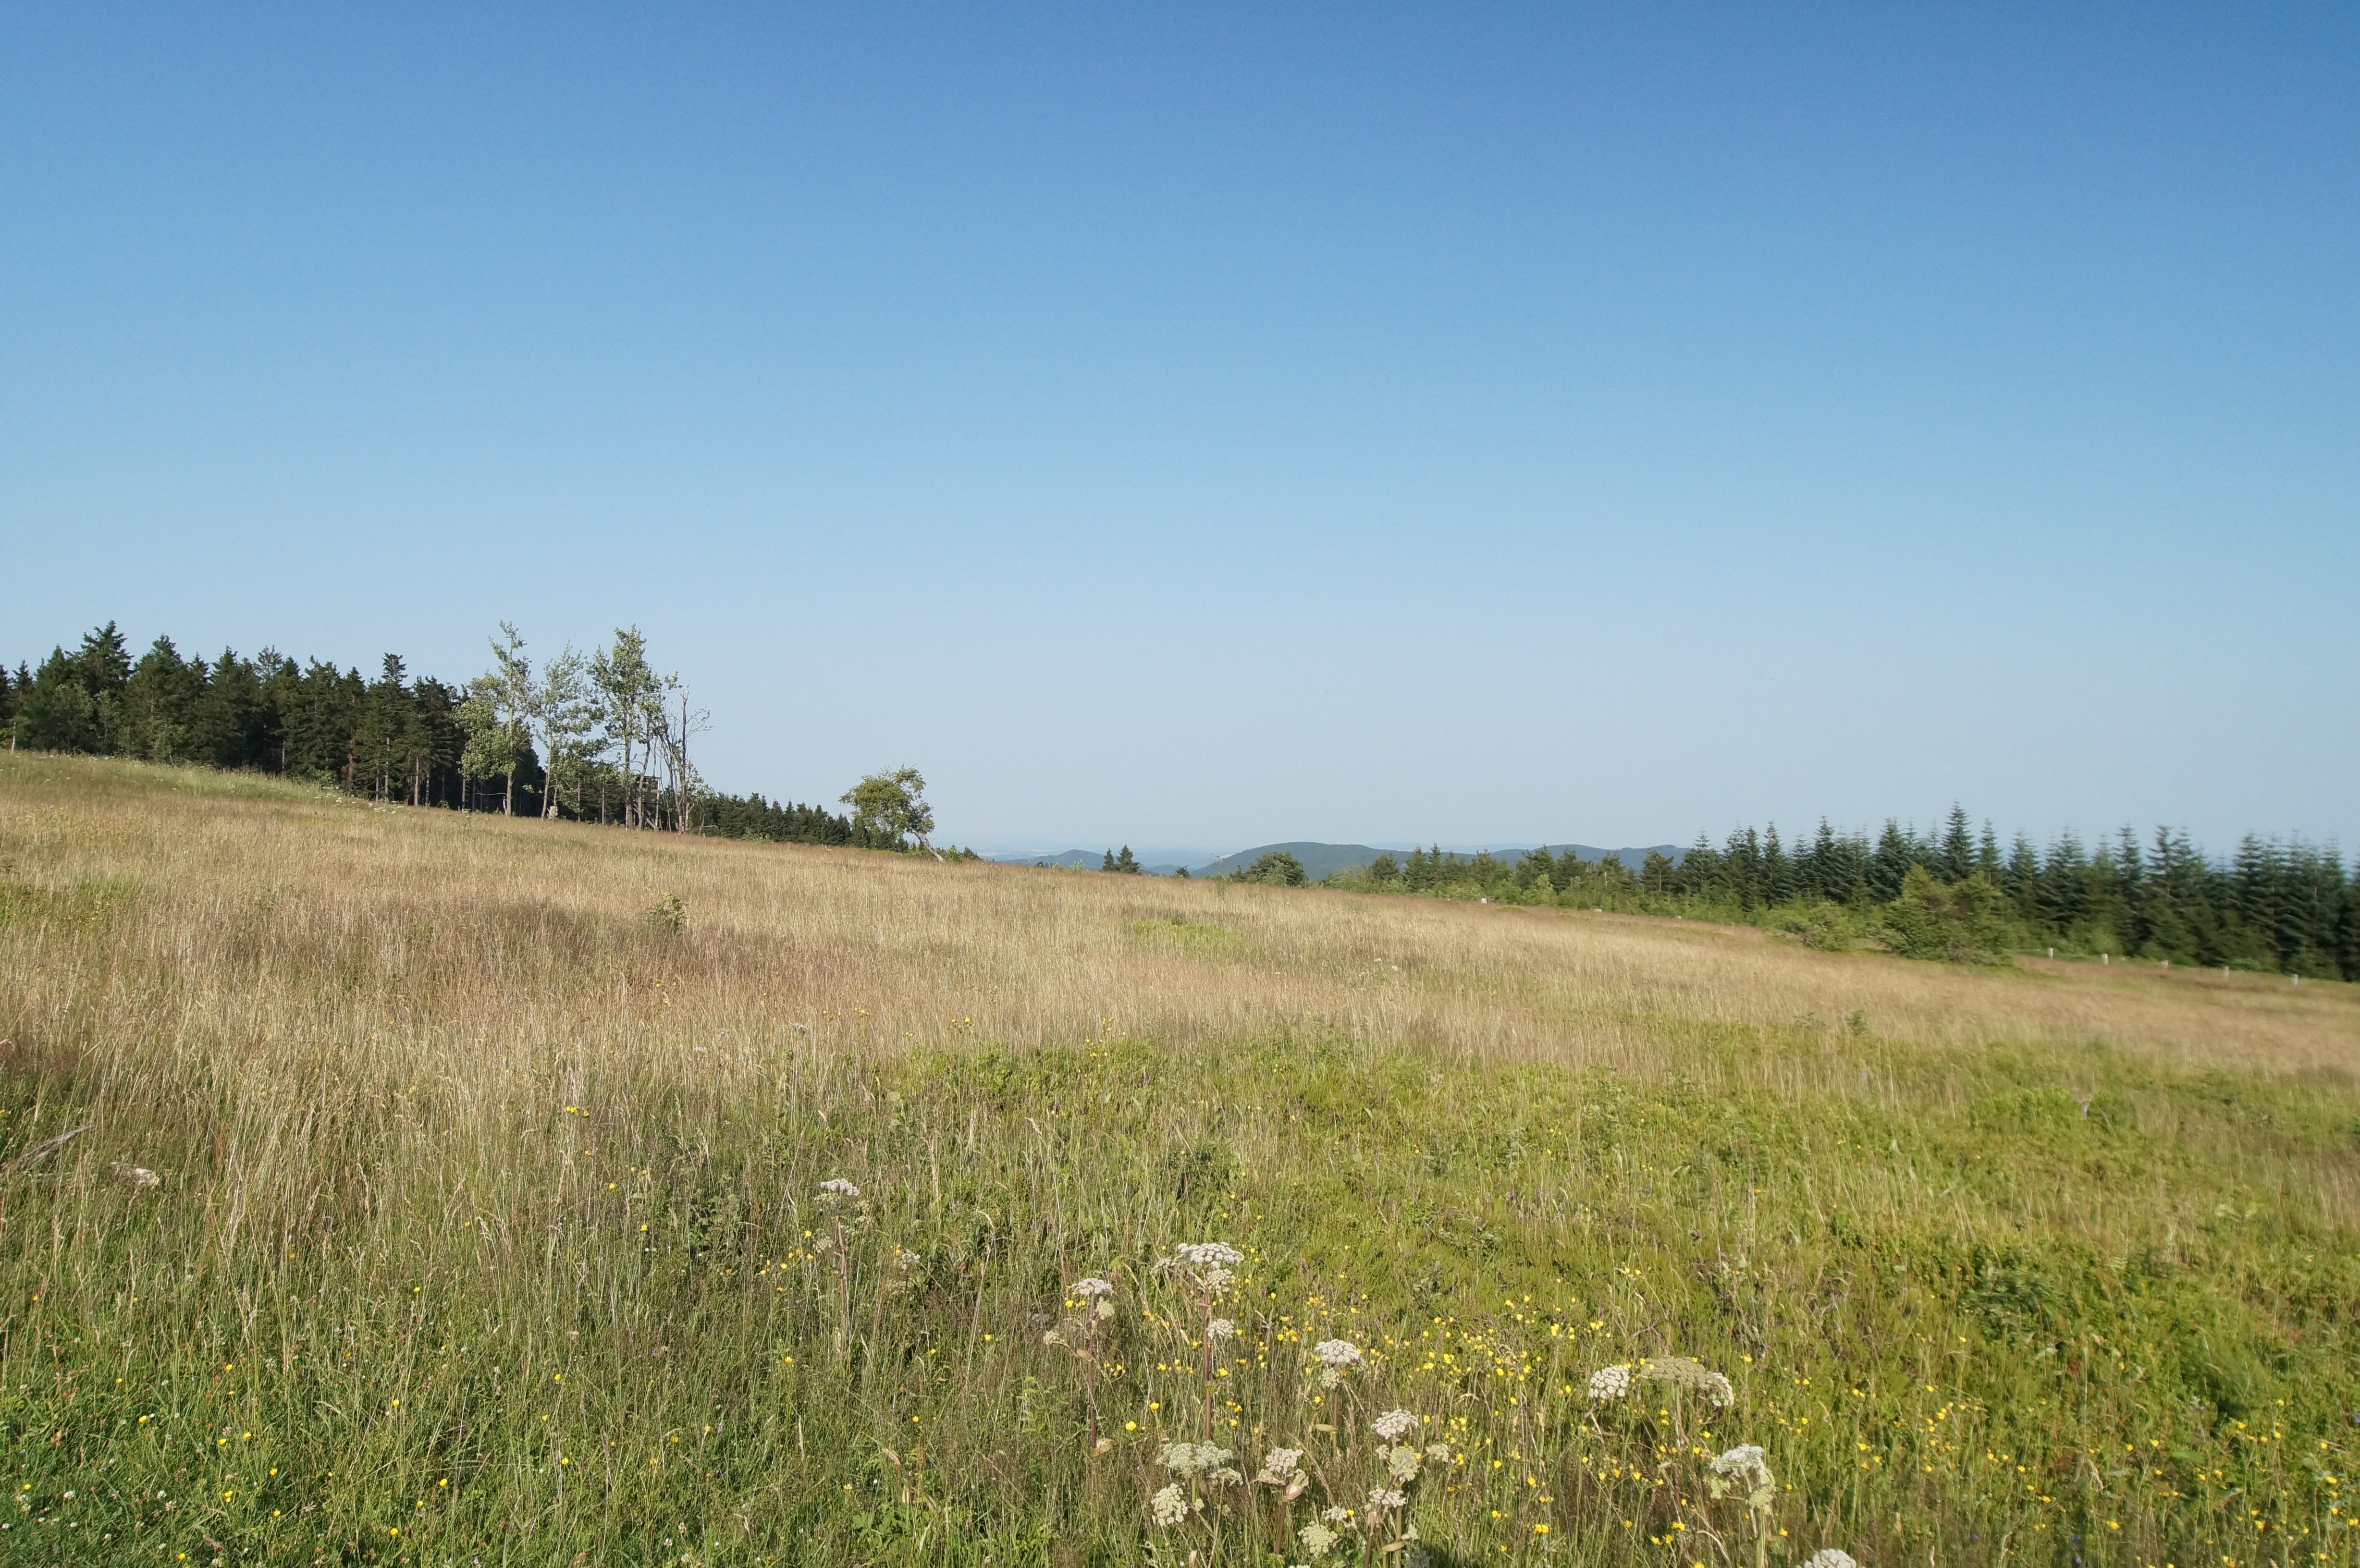
landscape, tree, grass, horizon, marsh, wilderness, mountain, sky, trail, field, meadow, prairie, hill, green, pasture, ranch, blue, terrain, savanna, ridge, plain, grassland, wetland, bog, plateau, habitat, ecosystem, steppe, rural area, hochsauerland, winterberg, natural environment, geographical feature, grass family, land lot, ecoregion, hochheide, hsk, kahler asten